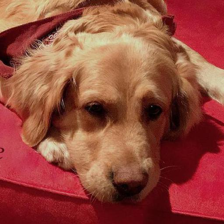
Label: animals